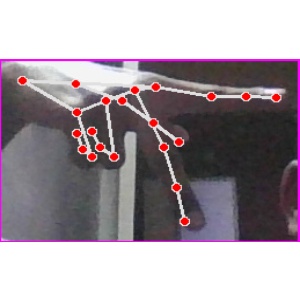
अक्षर: प